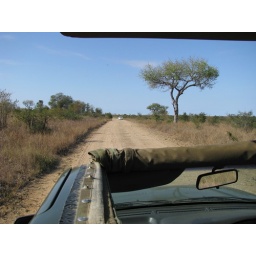
Naast de georganiseerde tochten rijden ook veel mense in hun eigen (of gehuurde) auto door het Krugerpark.